English Market

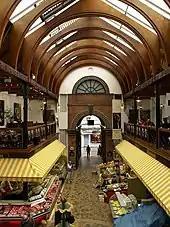
Princes Street entrance to the English Market

The English Market (Irish: "An Margadh Sasanach") is a municipal food market in the center of Cork city, Ireland. It stretches from Princes Street to the Grand Parade, and combines Princes Street Market and Grand Parade Market. The market is regarded for both its mid-19th century architecture and locally produced artisan food.